Michael Angelo Rooker

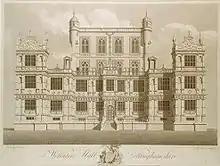
Wollaton Hall (engraved by Rooker after Paul Sandby)

Michael was the son of artist Edward Rooker and Elizabeth Coatham and was taught engraving by his father and drawing by Paul Sandby at the St. Martin's Lane school in London and at the Royal Academy Schools. It was Sandby who called him Michael "Angelo" Rooker in jest, but the name stuck.